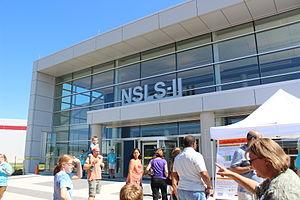
Le laboratoire national de Brookhaven ou Brookhaven National Laboratory en anglais, est un laboratoire national américain basé à Brookhaven, dans le hameau d'Upton, sur Long Island.